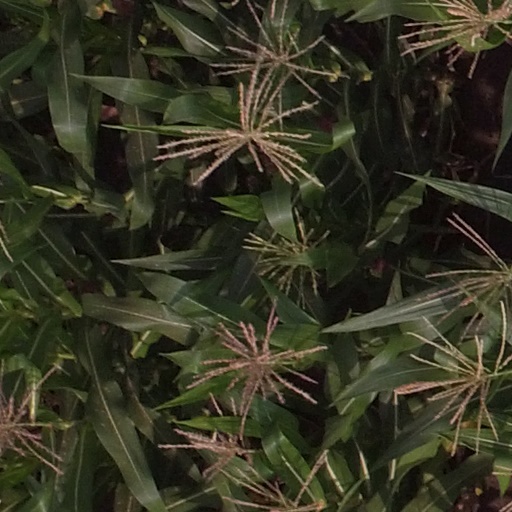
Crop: maize; corn